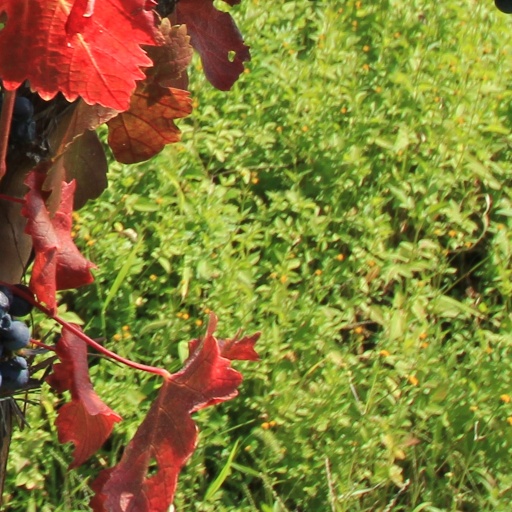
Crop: grape